Rollin Sprague Building

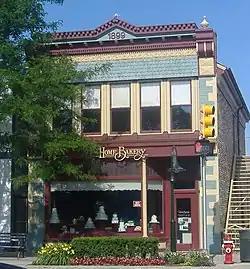

The Rollin Sprague Building, also known as the Old Stone Store, is a commercial building located at 300 Main Street in Rochester, Michigan. It was listed on the National Register of Historic Places in 1999. The building is a rare example of coursed, cobblestone construction, and is the only known commercial building in Michigan featuring this type of construction.